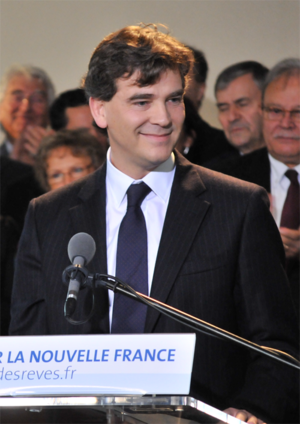
Arnaud Montebourg lors de sa déclaration de candidature à la présidence de la République à Frangy-en-Bresse le 20 novembre 2010
Arnaud Montebourg, né le 30 octobre 1962 à Clamecy, est un avocat, entrepreneur et homme politique français.
Les relations entre la France et l'Union européenne sont des relations verticales impliquant l'organisation supranationale et un de ses États membres.
Le premier gouvernement Manuel Valls est le trente-septième gouvernement de la Vᵉ République française, en fonction du 31 mars au 25 août 2014. Il s’agit du troisième gouvernement nommé par le président de la République François Hollande.
La primaire citoyenne de 2011 fait référence à l'élection primaire organisée par le Parti socialiste et le Parti radical de gauche afin de désigner leur candidat commun à l'élection présidentielle de 2012. Le scrutin de désignation du candidat a lieu le 9 octobre 2011, suivi d'un second tour le 16 octobre suivant. Contrairement aux deux primaires précédentes de 1995 et 2006, elle est ouverte à tous les citoyens inscrits sur les listes électorales qui se reconnaissent « dans les valeurs de la gauche et de la République », et non aux seuls militants des partis concernés.
La Fête de la rose de Frangy-en-Bresse est un rassemblement politique annuel organisé à la fin août à Frangy-en-Bresse par la représentation locale du Parti socialiste.